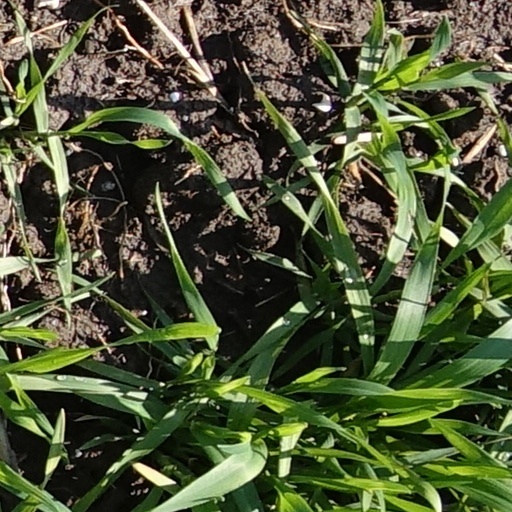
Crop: wheat